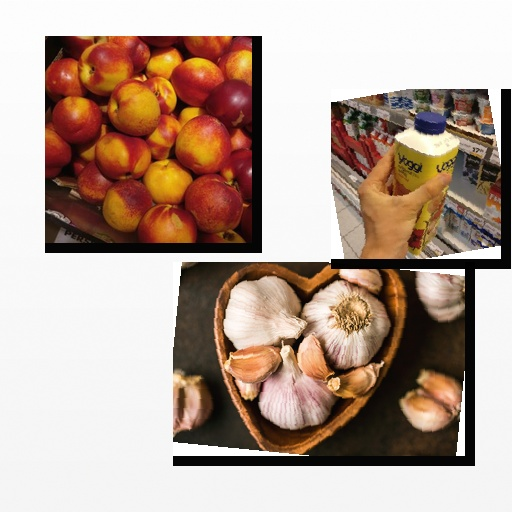
Food items: strawberry_yogurt, nectarine, garlic